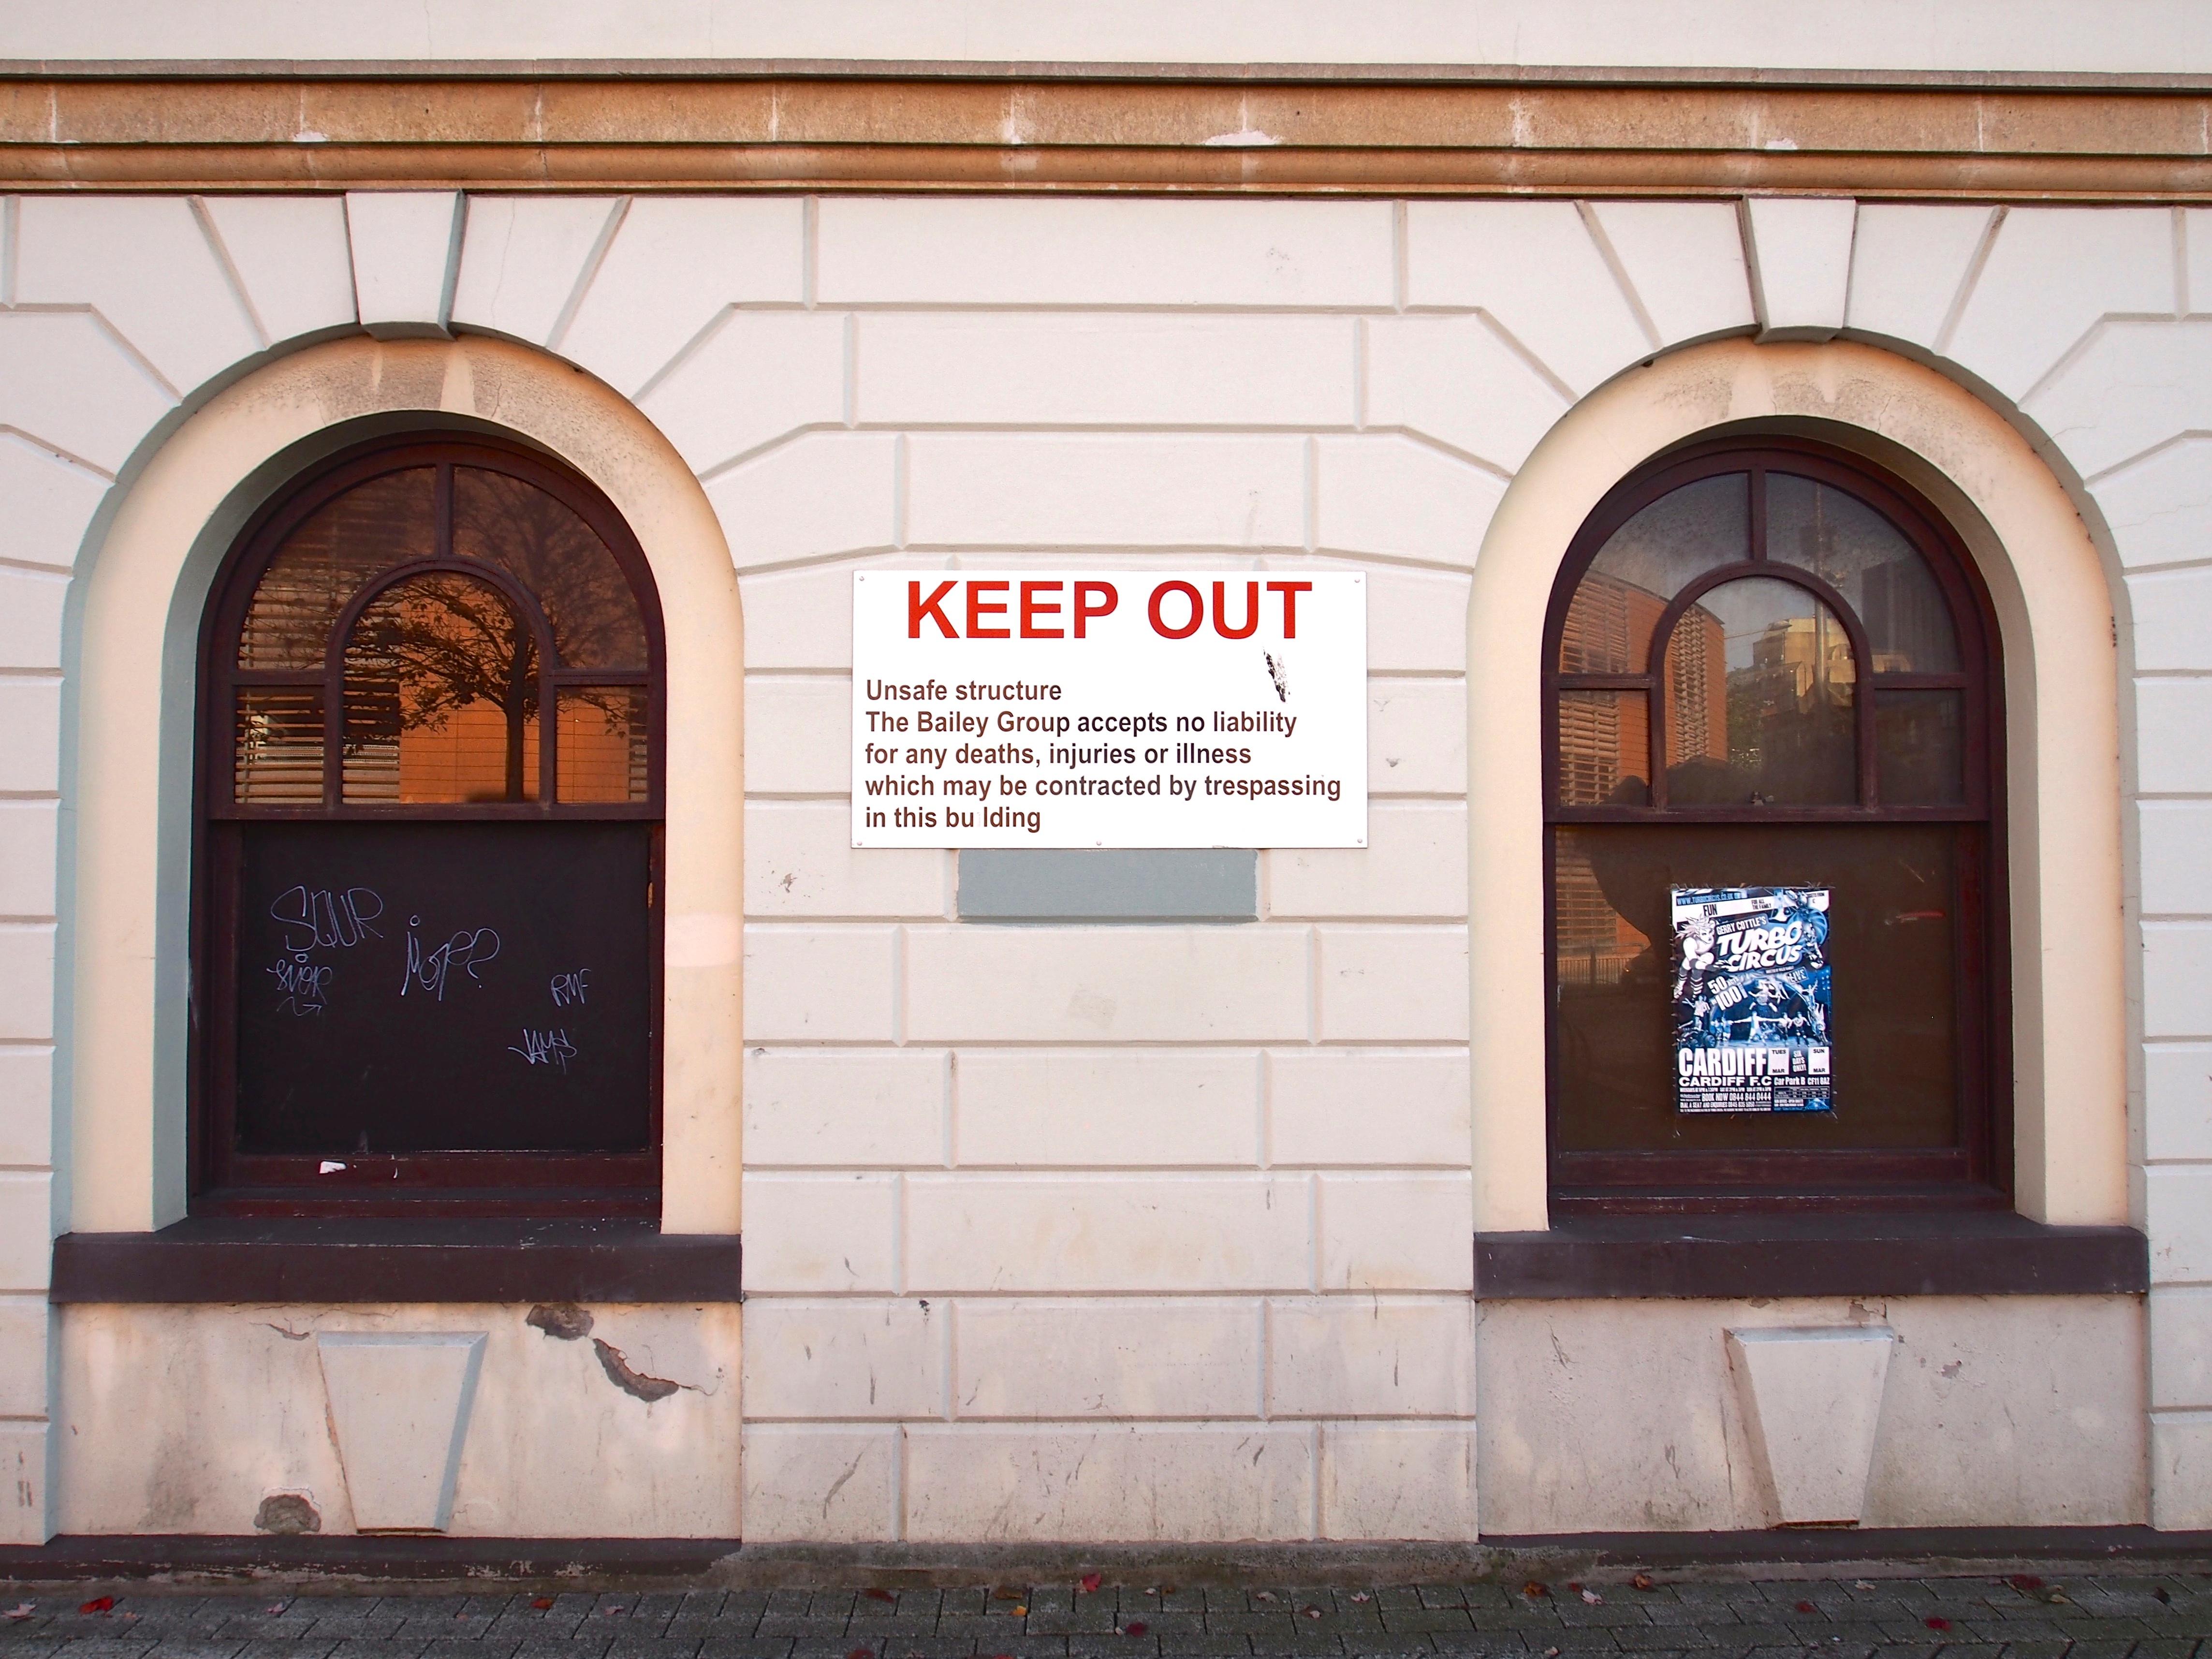
architecture, window, home, arch, facade, chapel, door, interior design, synagogue, tourist attraction